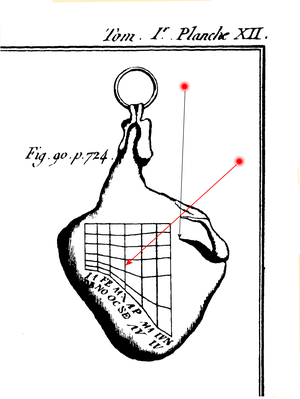
Vue ""miroir"" du cadran de Portici, à l'exception de l'indication des mois respectée pour lisibilité. En rouge, le jour de l'équinoxe de printemps, on peut lire ± 3,5 heures (ou 15,5 h) temporaires."
Un cadran antique est un cadran solaire qui était en usage dans l'Antiquité. Il était tracé suivant l'usage de l'époque en heures temporaires.